Margarita Rudomino

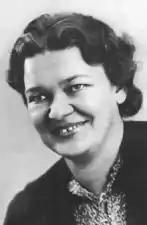

Margarita Ivanovna Rudomino (3 July 1900 – 9 April 1990) was a Soviet librarian who founded what was later called the Margarita Rudomino All-Russia State Library for Foreign Literature. The library holds over four million books.